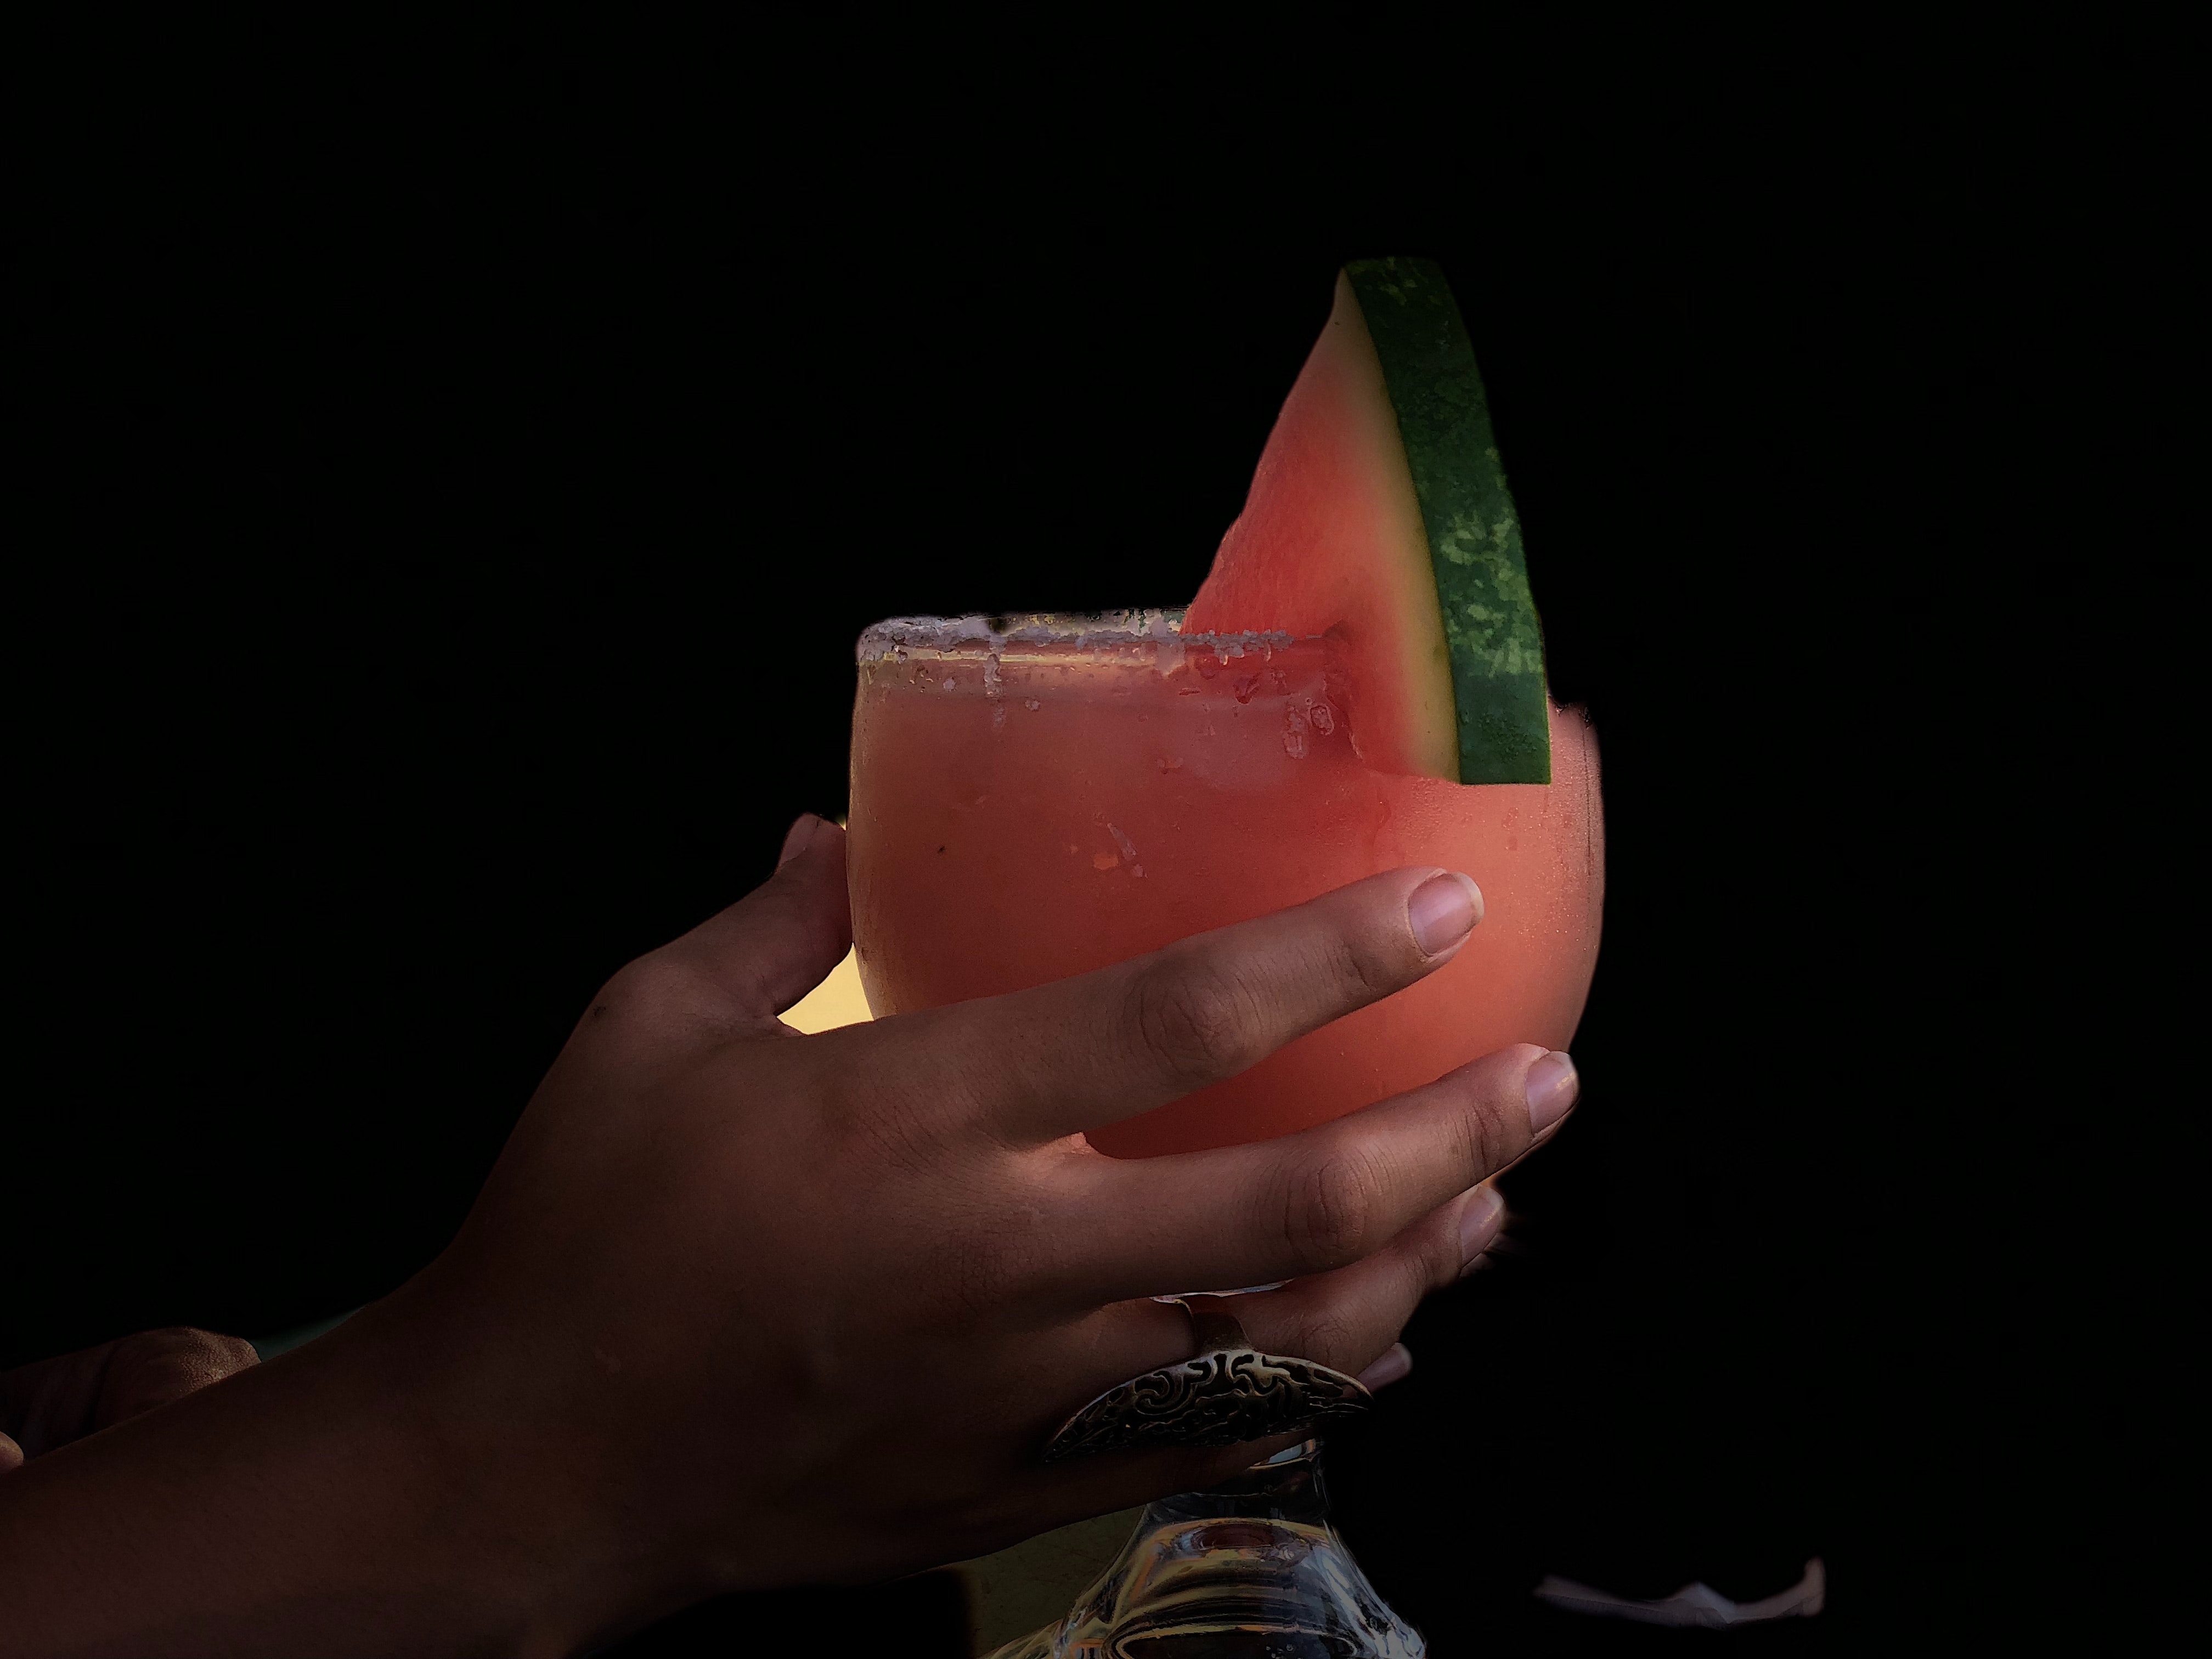
hand, finger, thumb, flesh, gesture, nail